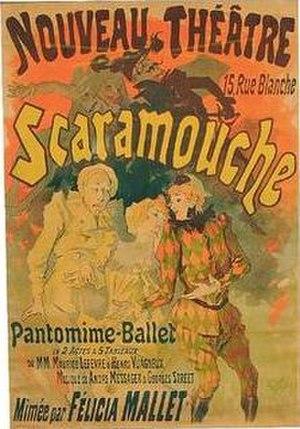
Maurice Victor Guido Lefèvre est un auteur-compositeur-interprète, accompagnateur et récitant belge.